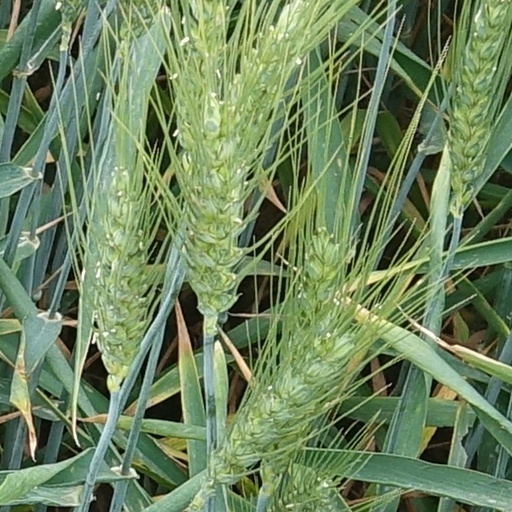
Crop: wheat